The Maiden Tribute of Modern Babylon

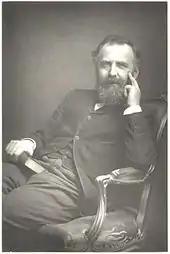
William Thomas Stead

"The Maiden Tribute of Modern Babylon" was a series of newspaper articles on child prostitution that appeared in "The Pall Mall Gazette" in July 1885. Written by the paper's crusading editor W. T. Stead, the series was a "tour de force" of Victorian journalism. With sensational crossheads, such as "The Violation of Virgins" and "Strapping Girls Down", the "Maiden Tribute" achieved, as a consequence, the implementation of the Criminal Law Amendment Act of 1885, which raised the age of consent for girls from 13 to 16.